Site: brandenburg
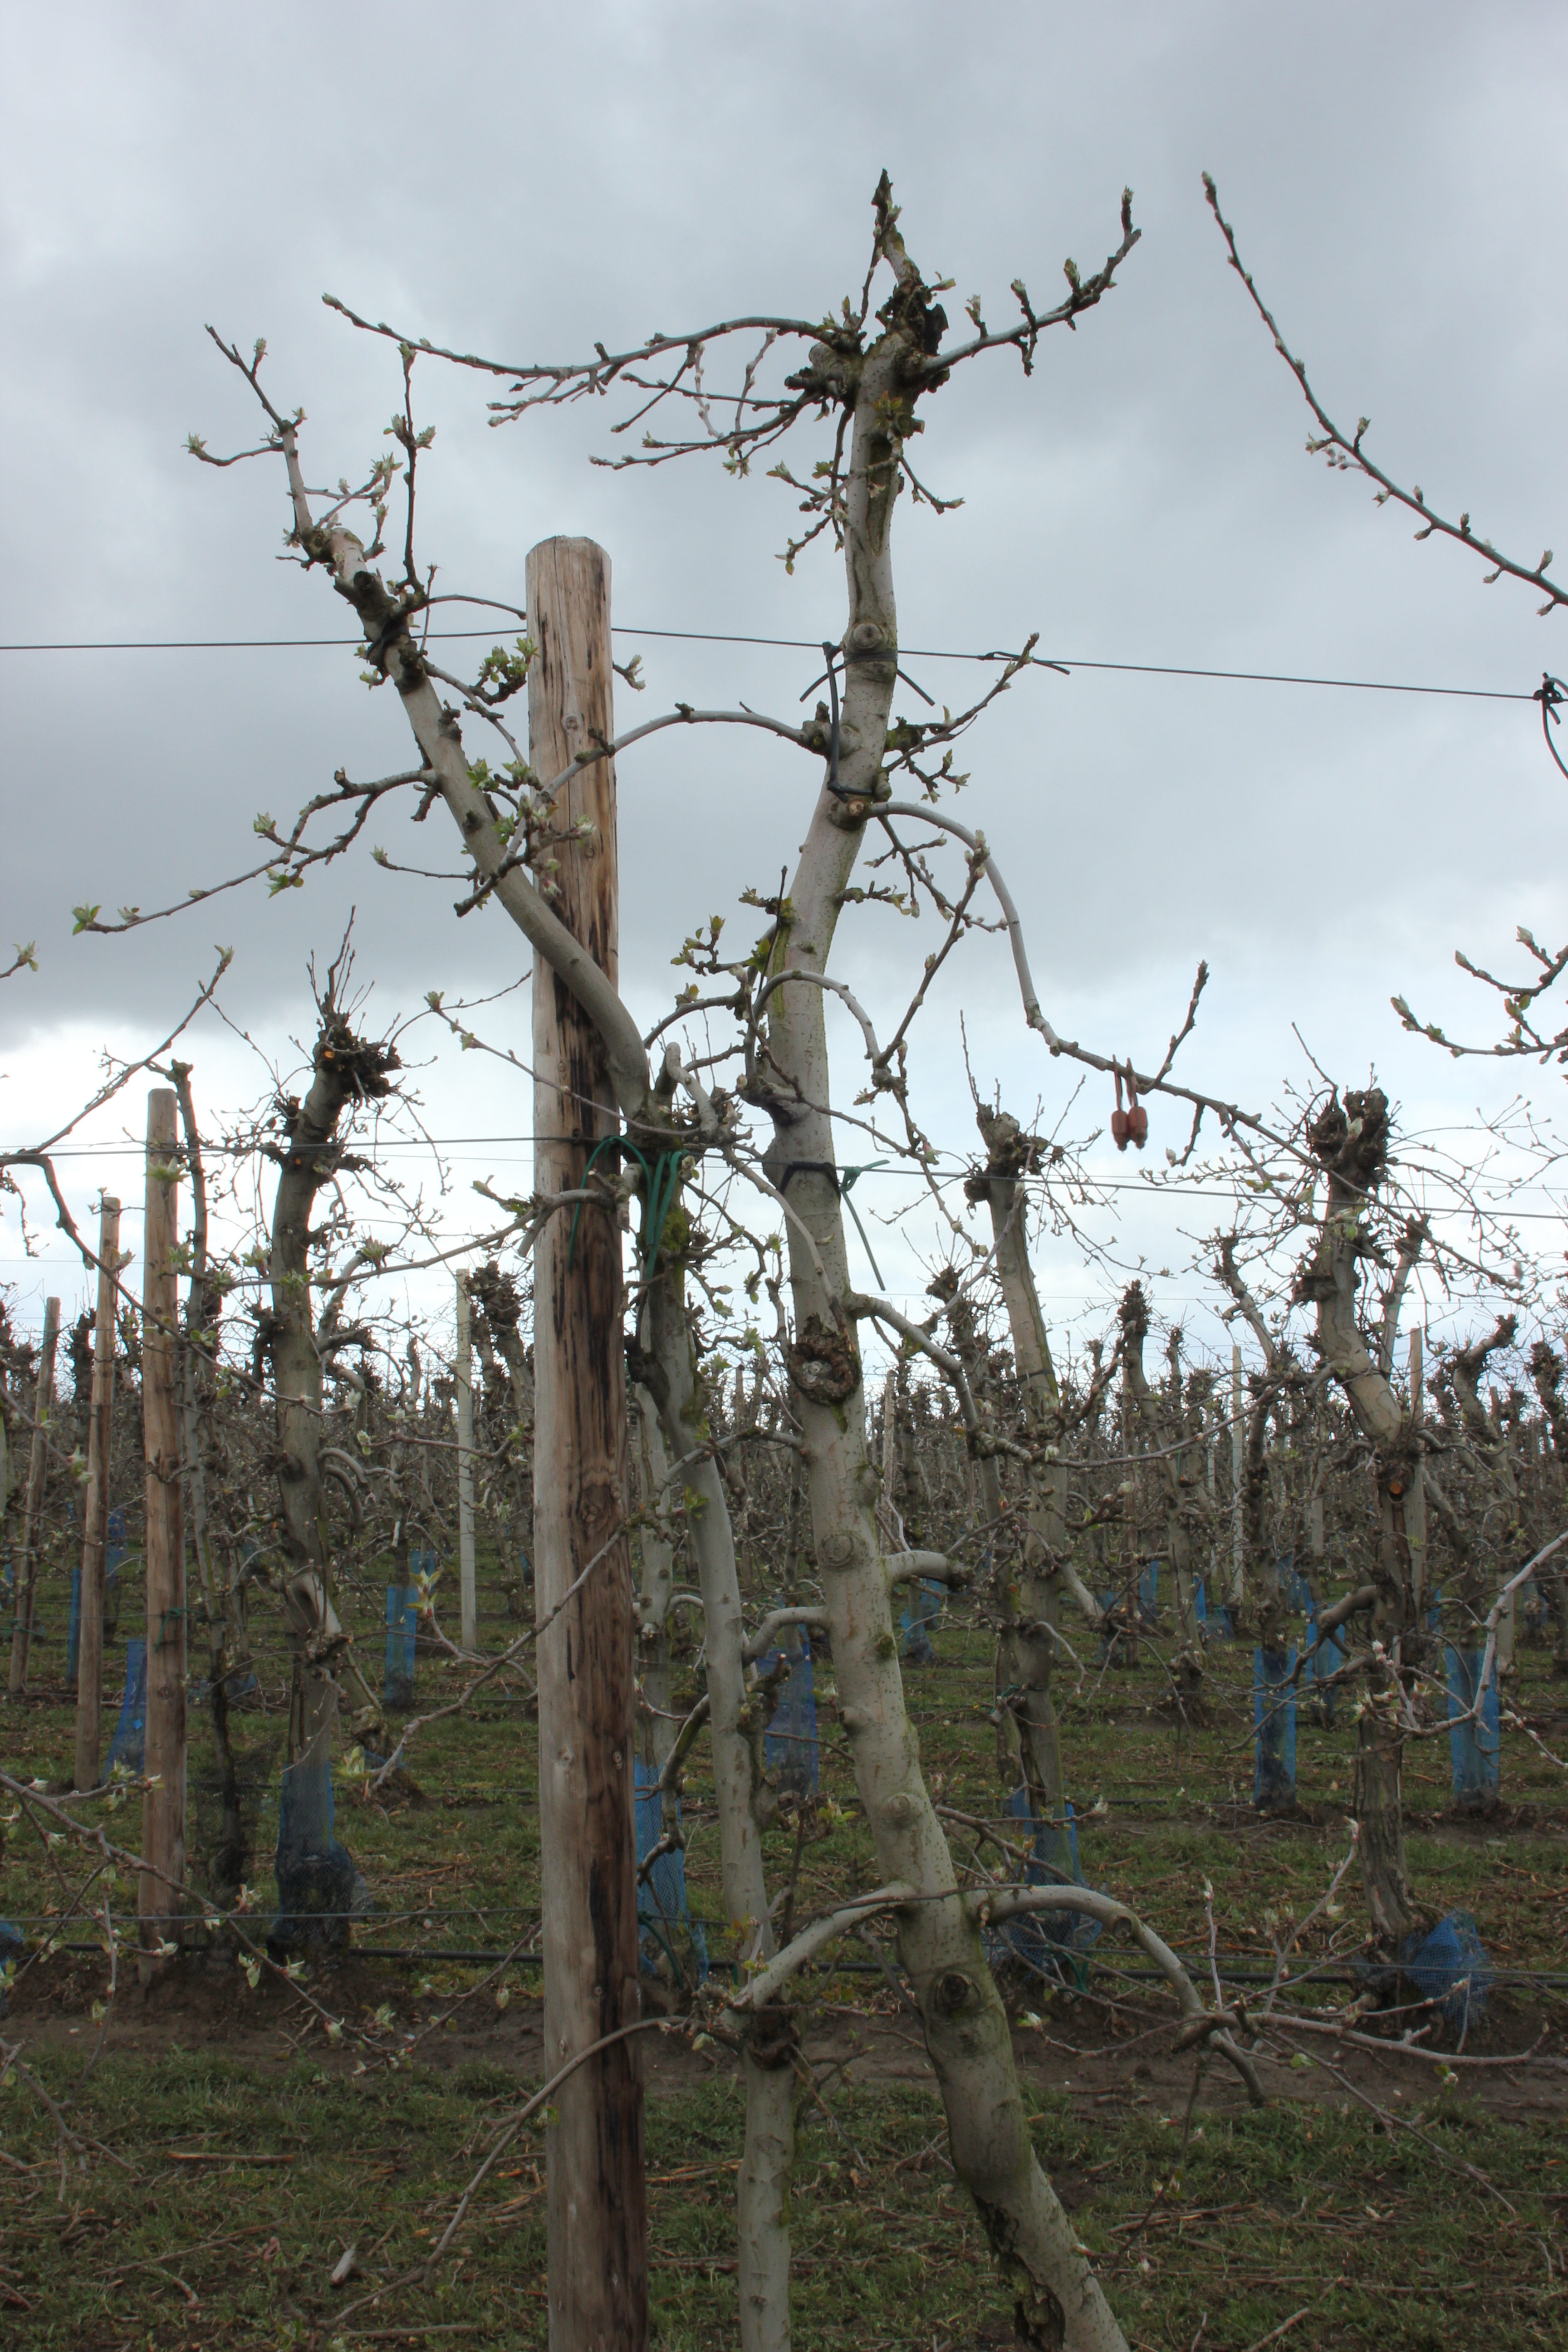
Growth stage (BBCH 55): Inflorescence emergence